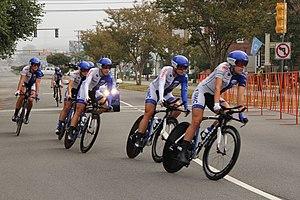
L'équipe cycliste UnitedHealthcare Women's est une équipe cycliste féminine professionnelle américaine créée en 2014 et devenue UCI en 2015. Elle fait partie de la même structure que l'équipe masculine éponyme. Elle est dirigée par Rachel Heal. L'équipe s'arrête, faute de partenaire, fin 2018.